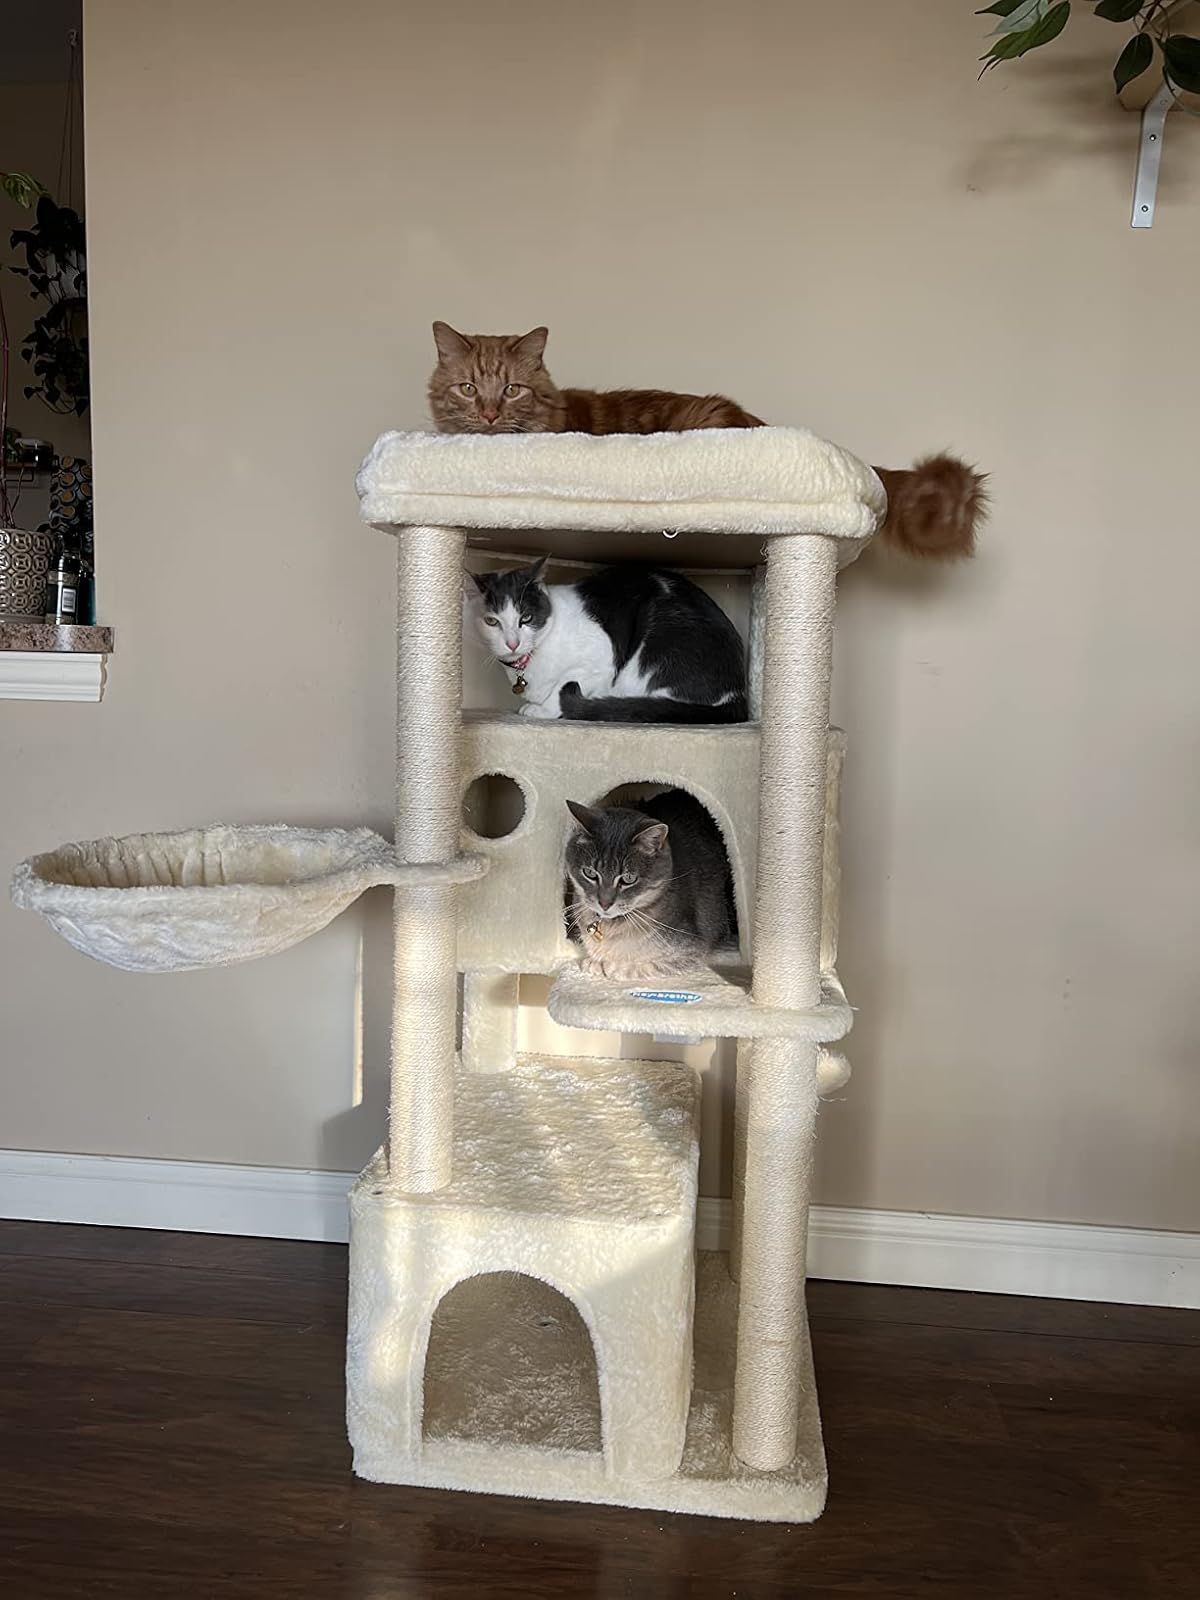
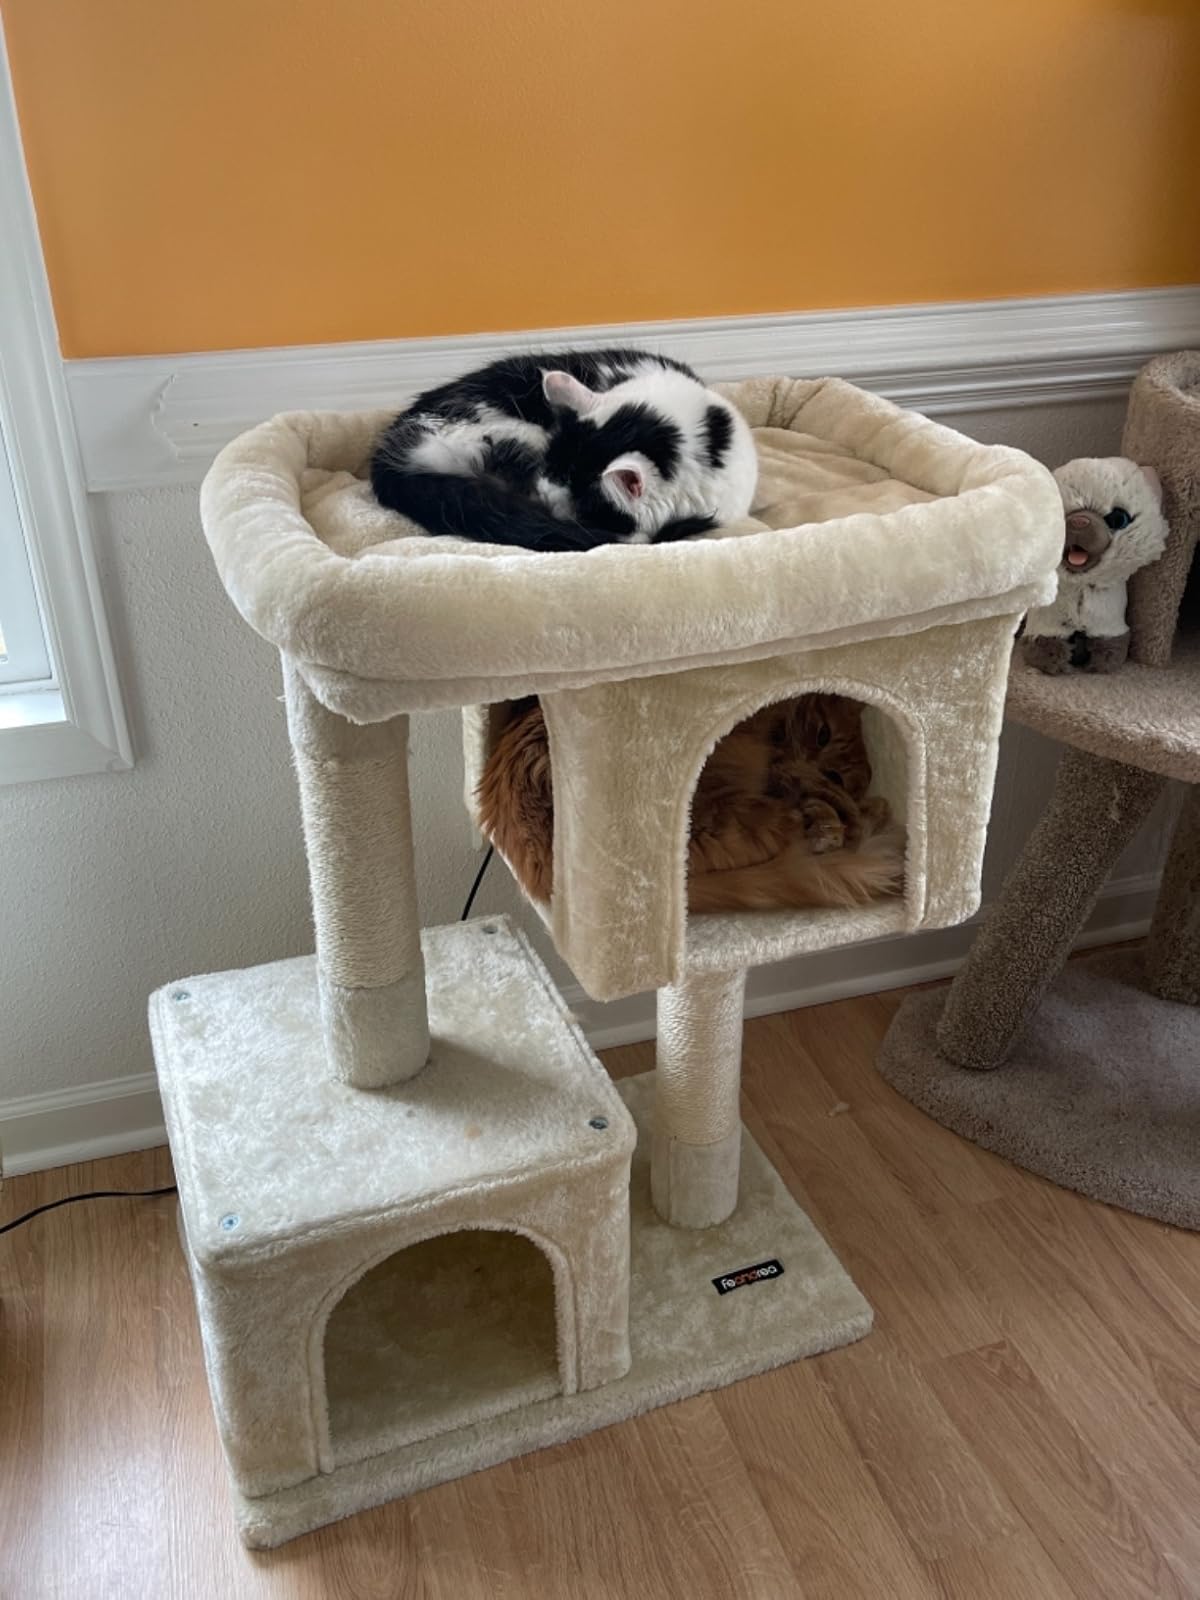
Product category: items_cat tree
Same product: no